Mike Tice

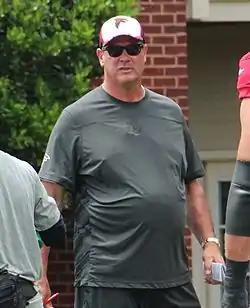
Tice in 2014

Michael Peter Tice (born February 2, 1959) is an American former professional football player and coach in the National Football League (NFL). He played in the NFL as a tight end. Tice played college football for the Maryland Terrapins and played 11 seasons in the NFL before spending 22 seasons as a coach, including four seasons as the Minnesota Vikings head coach.